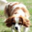
Label: dog